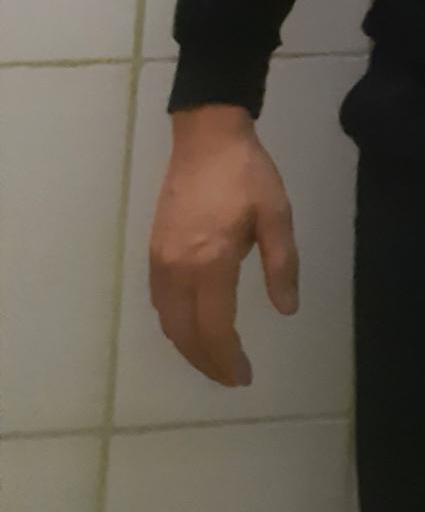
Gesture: no_gesture